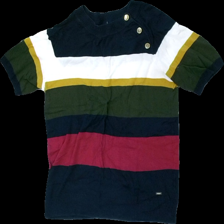
View: front
Type: Top
Category: Ladies
Brand: Holly And Whyte (Lindex)
Colors: White, Blue, Green, Multicolor
Material: 59% acrylic 41% cotton
Pattern: Striped
Cut: Regular
Size: M
Season: All
Damage location: top center
Damage 2 location: bottom left
Price range: <50
Recommended usage: Export
Description: randig tröja med knappar på axlarna, nopprig